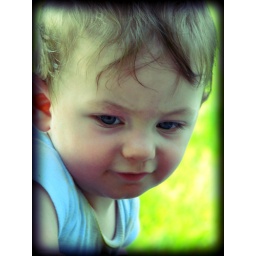
The only boy in the long line of girls ... Taken at a lake ..... somewhere, can't remember.